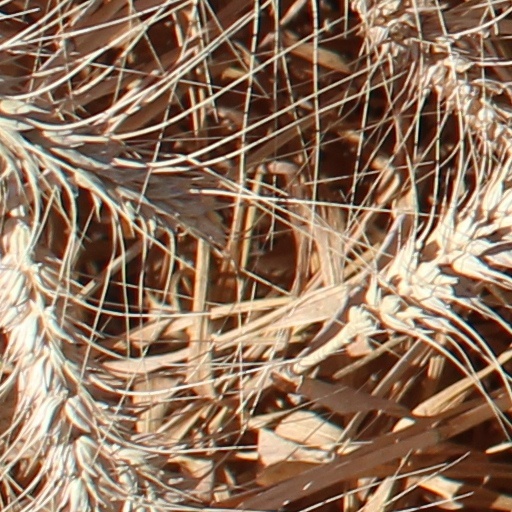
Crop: wheat